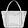
Label: Bag